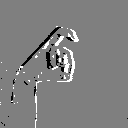
ASL letter: x